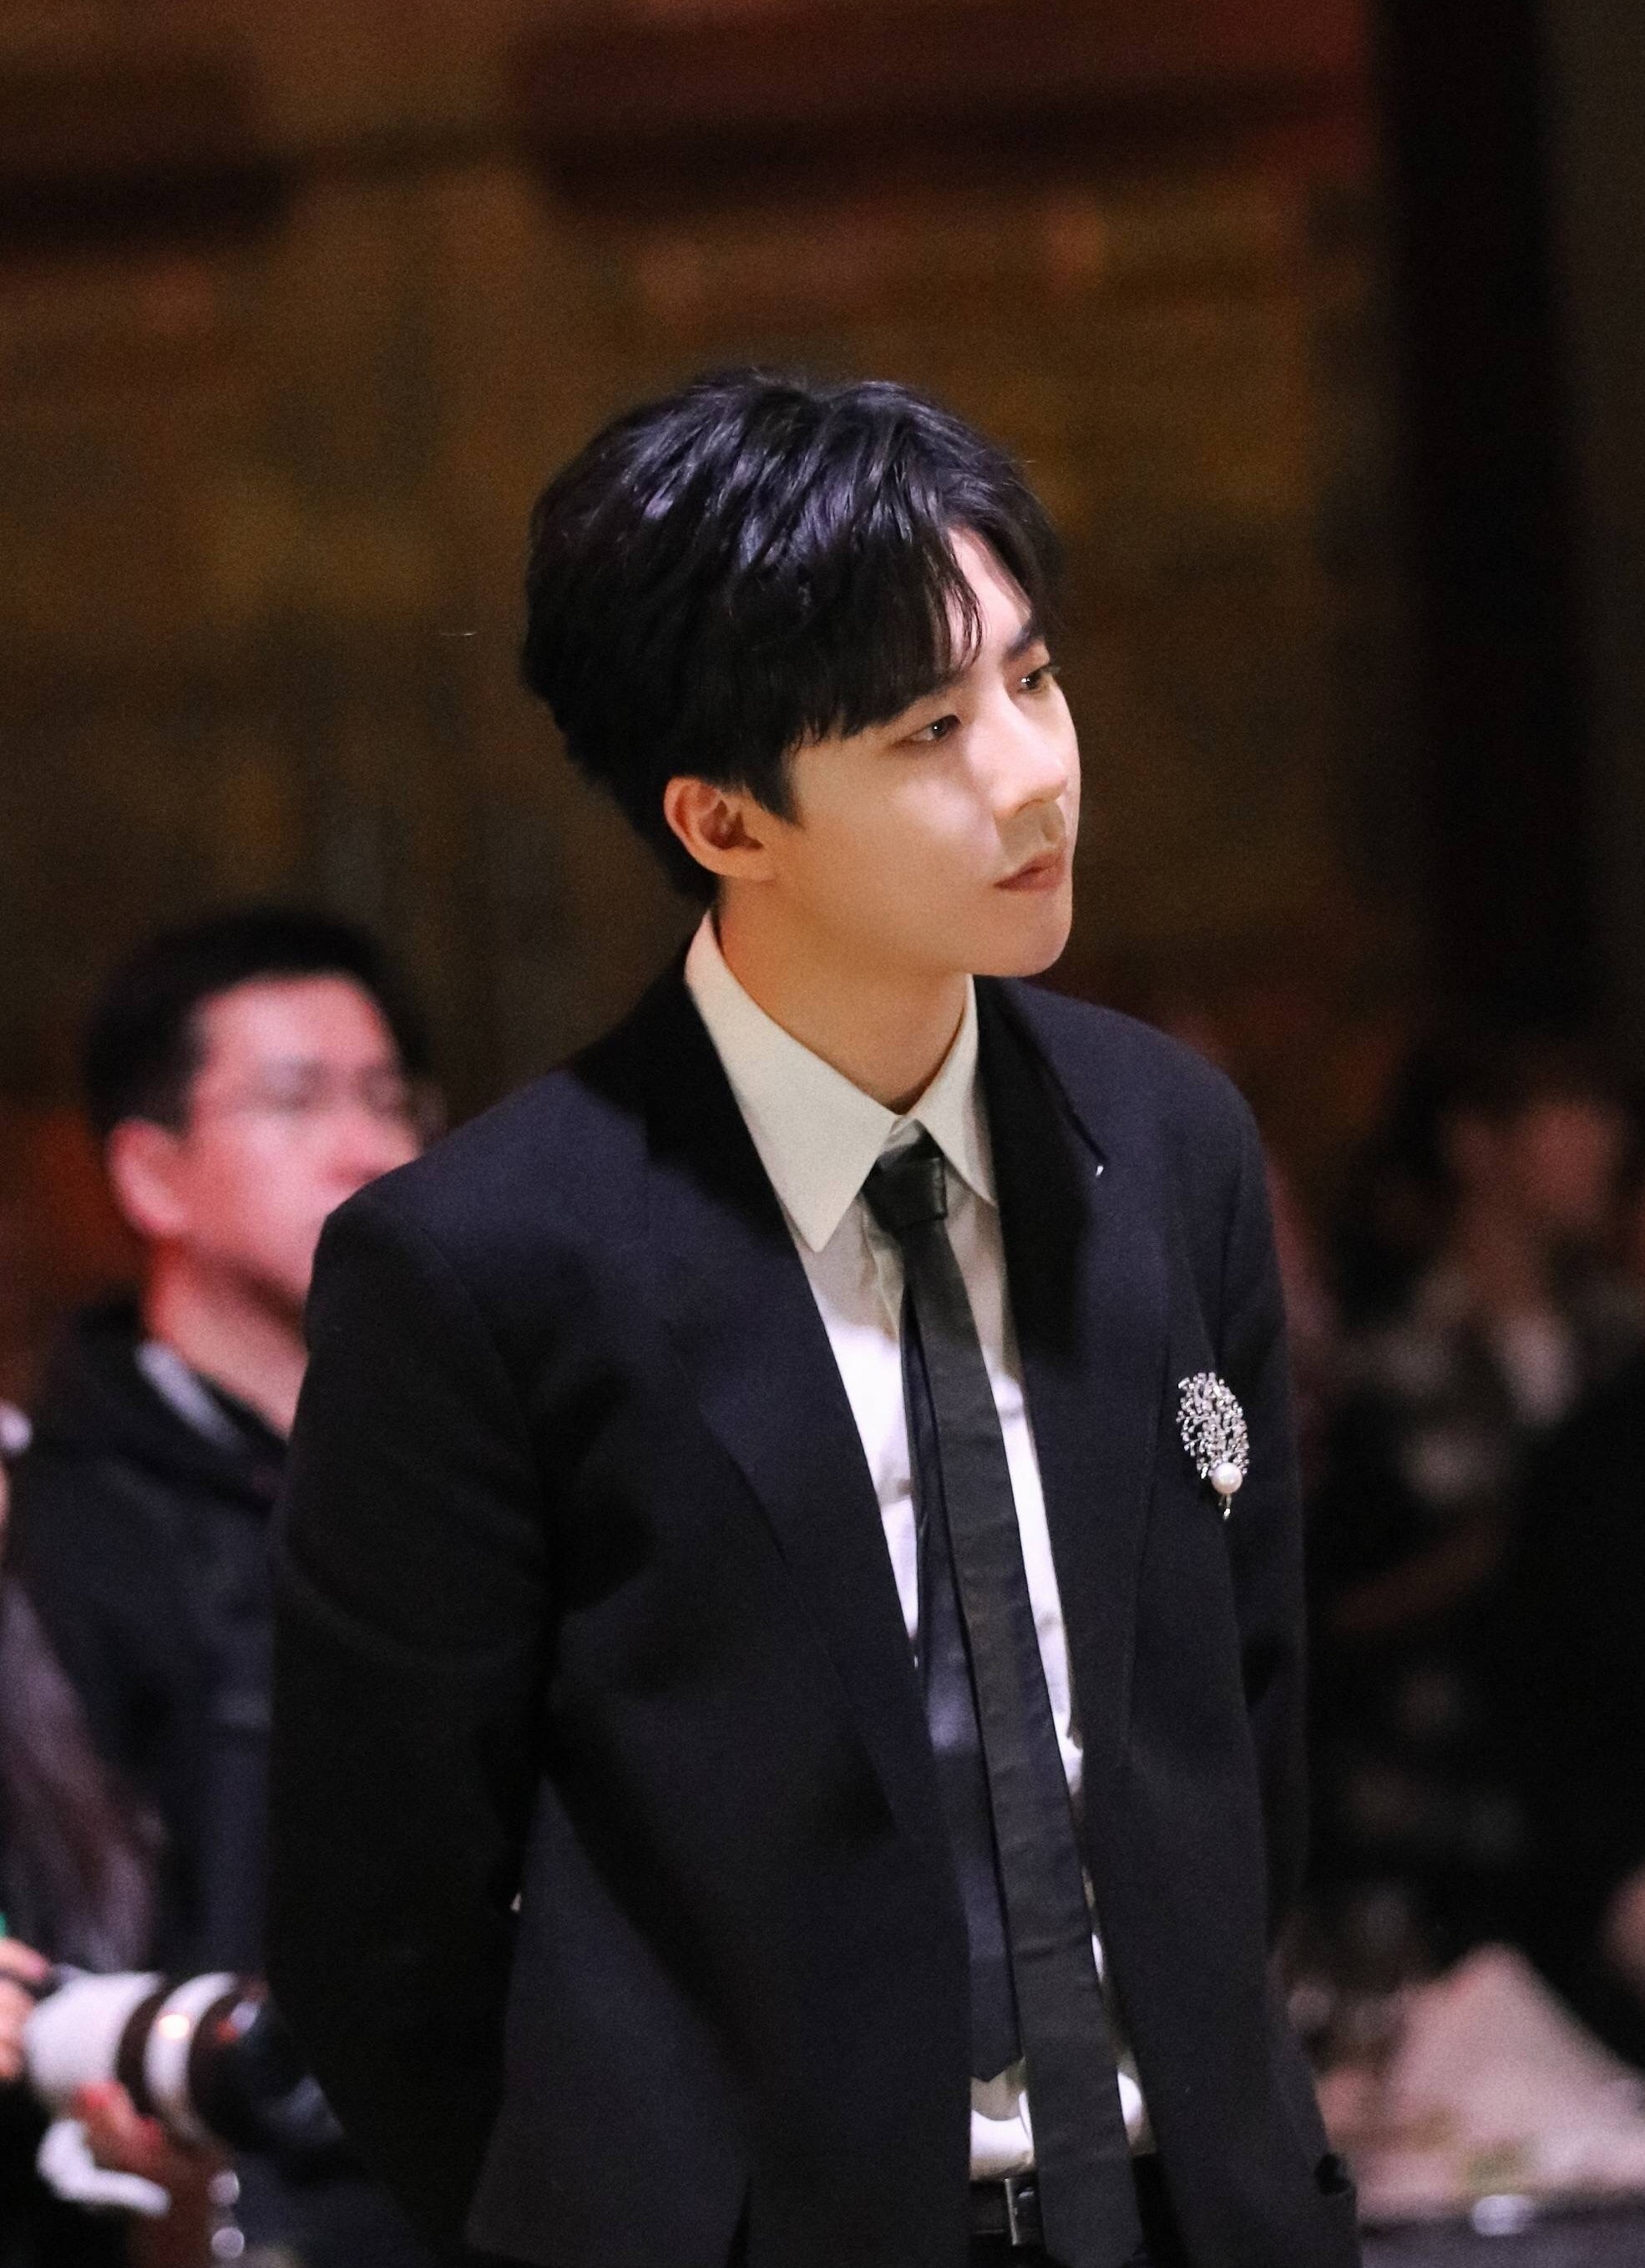
หลิว อวี่หนิง

infobox person
| image = Liu Yuning 刘宇宁 COSMO 庆典活动 1.jpg
| birth_place = ตานตง มณฑลเหลียวหนิง ประเทศจีน|จีน
| nationality = จีน
| occupation = นักร้อง, นักแสดง
| years_active = 2561－ปัจจุบัน
 (, เกิดวันที่ 8 มกราคม พ.ศ. 2533) เป็นนักแสดงชาวจีน เขาเริ่มงานวงการบันเทิงครั้งแรกใน พ.ศ. 2561 ในฐานะนักร้องนำจากวงดนตรีชื่อวงโมเดิร์นบราเธอร์ส ก่อนที่จะมาเอาจริงกับบทบาทนักแสดงเมื่อปี 2562 จนมาประสบความสำเร็จจากเรื่องสตรีหาญฉางเกอ ในบทฮ่าวตู เปิดประวัติ หลิวอวี่หนิง จากซีรีส์สตรีหาญฉางเกอ Chang Ge Xing หรือ ฮ่าวตู พระรองผู้แสนเย็นชา
== ผลงานการแสดง ==
=== ละคร ===
=== ภาพยนตร์ ===
== ผลงานเพลง ==
===Extended plays===
===Singles and OSTs ===
==อ้างอิง==
==แหล่งข้อมูล==
*
* เปิดประวัติ หลิวอวี่หนิง จากซีรีส์สตรีหาญฉางเกอ Chang Ge Xing หรือ ฮ่าวตู พระรองผู้แสนเย็นชา
* ‘ฉางเกอ’ เจอ ‘ฮ่าวตู’ ท้าชน ‘บอสกู้’ แห่ง ‘กระตุกรัก หัวใจไฟช็อต’
หมวดหมู่:นักแสดงชาวจีนในศตวรรษที่ 21
หมวดหมู่:นักแสดงจีน
หมวดหมู่:นักร้องจีน